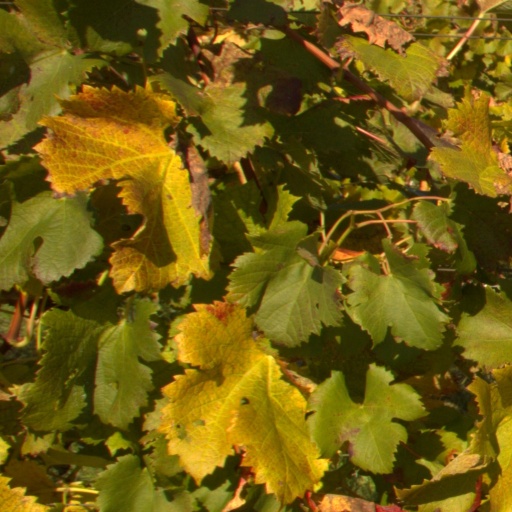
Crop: grape